Brussels

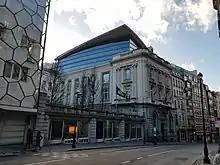
The Brussels Parliament building, housing the Brussels Regional Parliament

After World War II, Brussels underwent extensive modernisation. The construction of the North–South connection, linking the main railway stations in the city, was completed in 1952, while the first "premetro" (underground tram) service was launched in 1969, and the first Metro line was opened in 1976. Starting from the early 1960s, Brussels became the "de facto" capital of what would become the European Union (EU), and many modern offices were built. Development was allowed to proceed with little regard to the aesthetics of newer buildings, and numerous architectural landmarks were demolished to make way for newer buildings that often clashed with their surroundings, giving name to the process of Brusselisation.